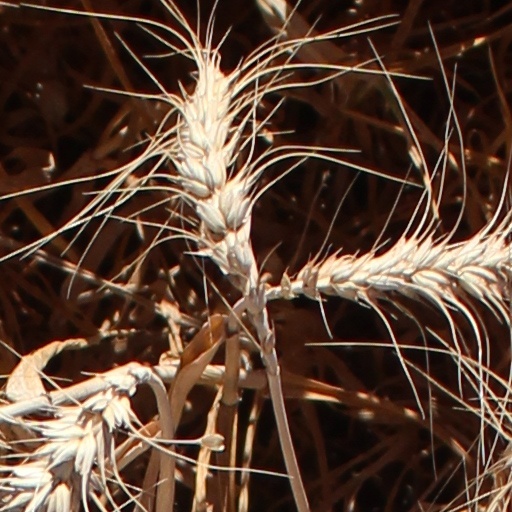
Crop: wheat